Ocean Keys

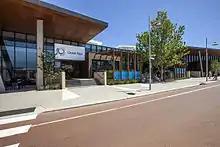
Ocean Keys Shopping Centre main entry off Ocean Keys Boulevard, Clarkson

The centre is owned and managed by AMP Capital and was last redeveloped in 2014, where the centre doubled in size to approximately .